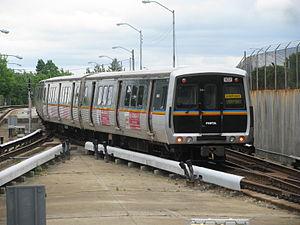
Le Metropolitan Atlanta Rapid Transit Authority est un réseau de métro à Atlanta.